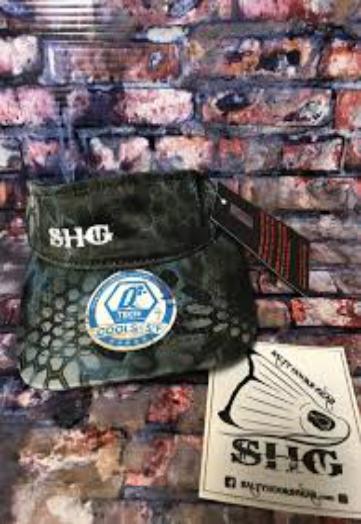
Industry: Clothes